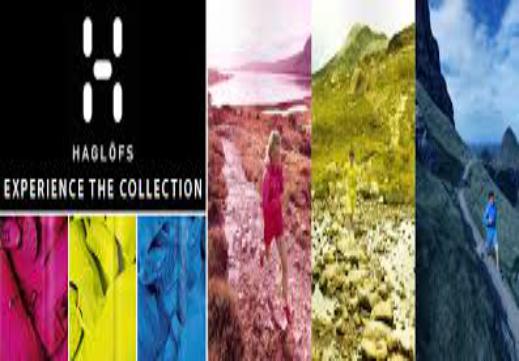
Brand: Haglofs
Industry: Clothes